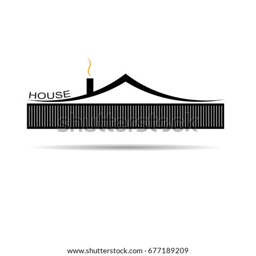
the logo of the house